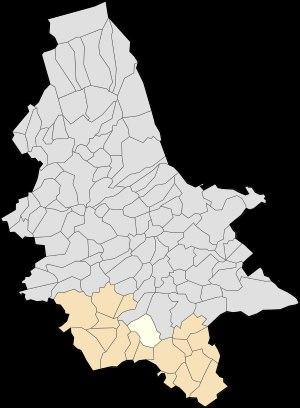
Coyecques est une commune française située dans le département du Pas-de-Calais en région Hauts-de-France.